List of preserved Shelvoke and Drewry vehicles

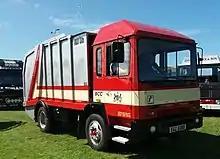
SD PN Norba RCV in Belfast City livery

FCD 935V is thought to be the only known surviving PY Revopak in the UK. It was returned to the UK in 2019 from Malta along with A325 OMJ, a Shelvoke Dempster PY Maxipak.